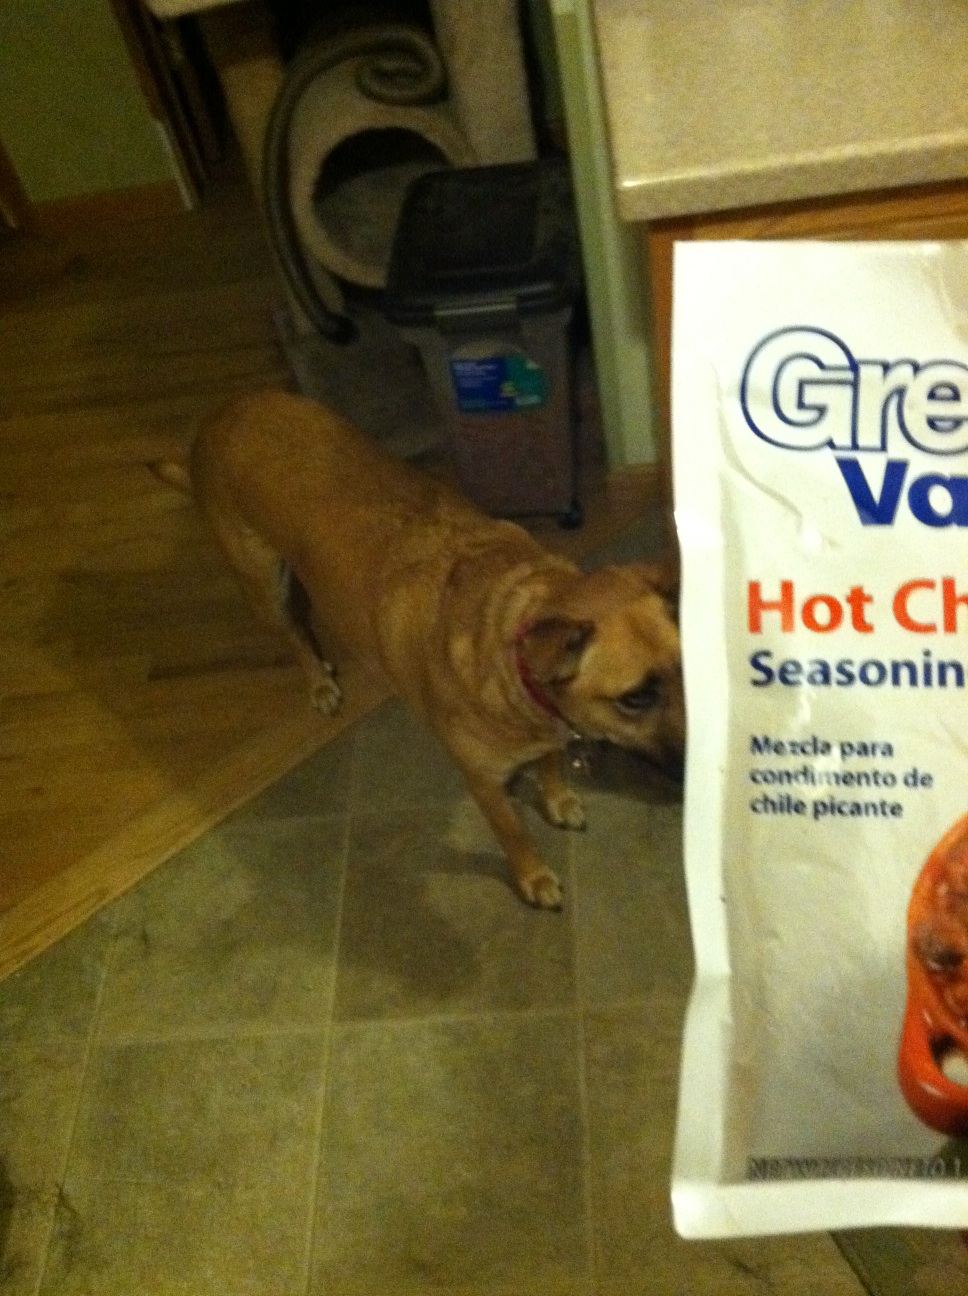Question: Can you tell me if this is mild or hot please? Thank you.
Answer: hot